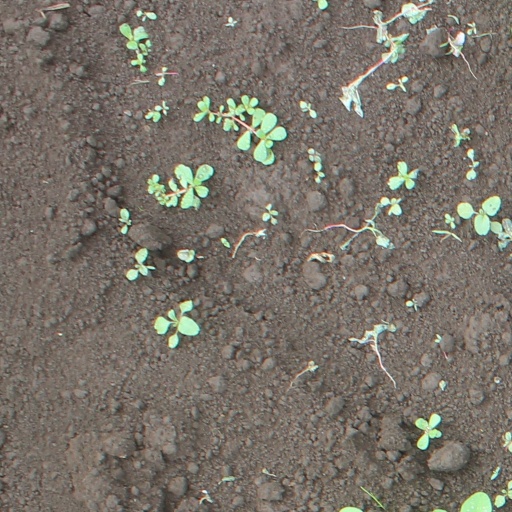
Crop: soybean